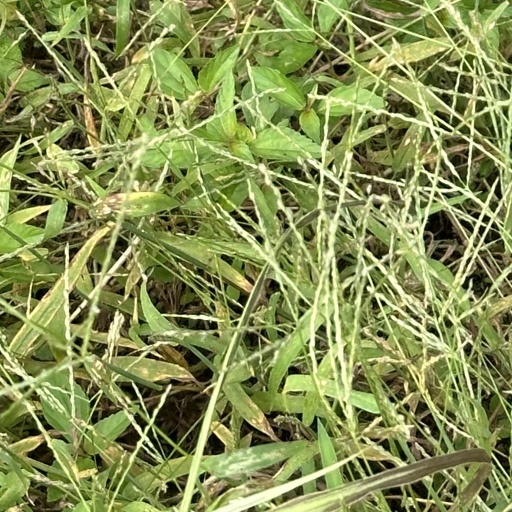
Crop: rice